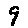
Label: 9